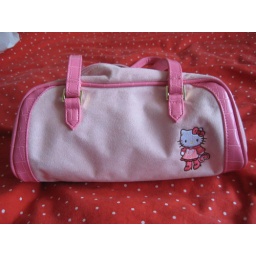
Bought at Parchment in Southampton - pink stylish kitty handbag with fake crocodile detail. Really handy size!